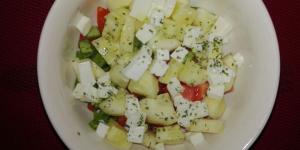
ensalada fresca de pepino y queso